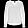
Label: Shirt